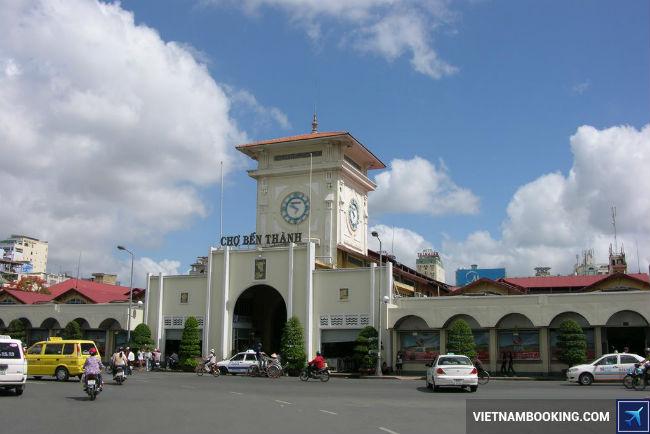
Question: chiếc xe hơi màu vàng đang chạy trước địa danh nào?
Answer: chiếc xe hơi màu vàng đang chạy trước chợ bến thành